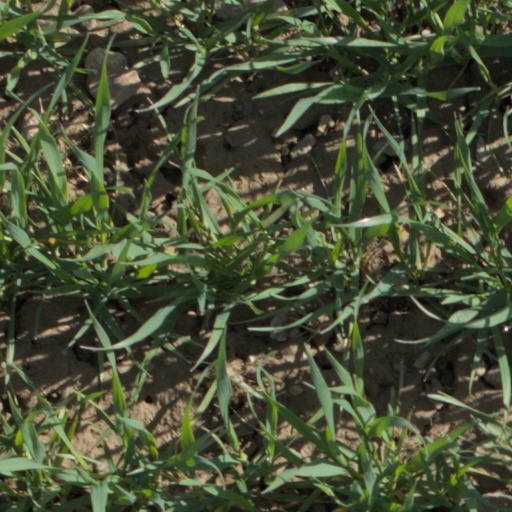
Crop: wheat